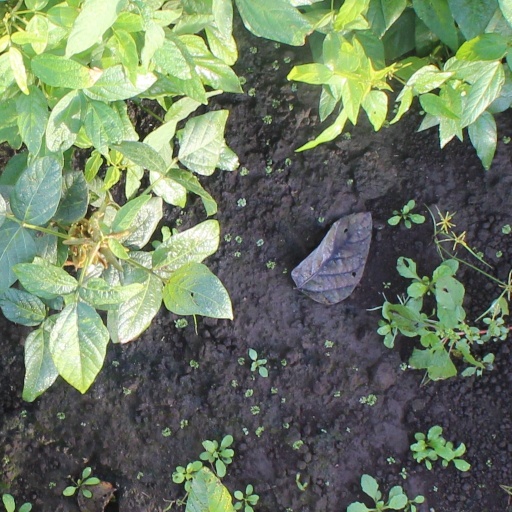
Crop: soybean